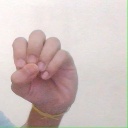
अक्षर: उ